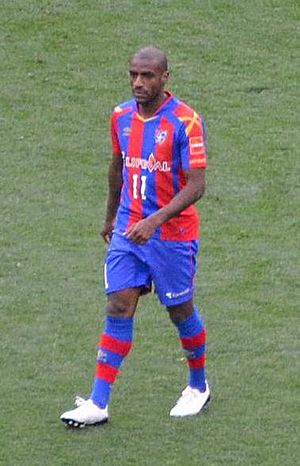
Luiz Guilherme da Conceição Silva
Luiz Guilherme da Conceição Silva er en brasiliansk fodboldspiller.